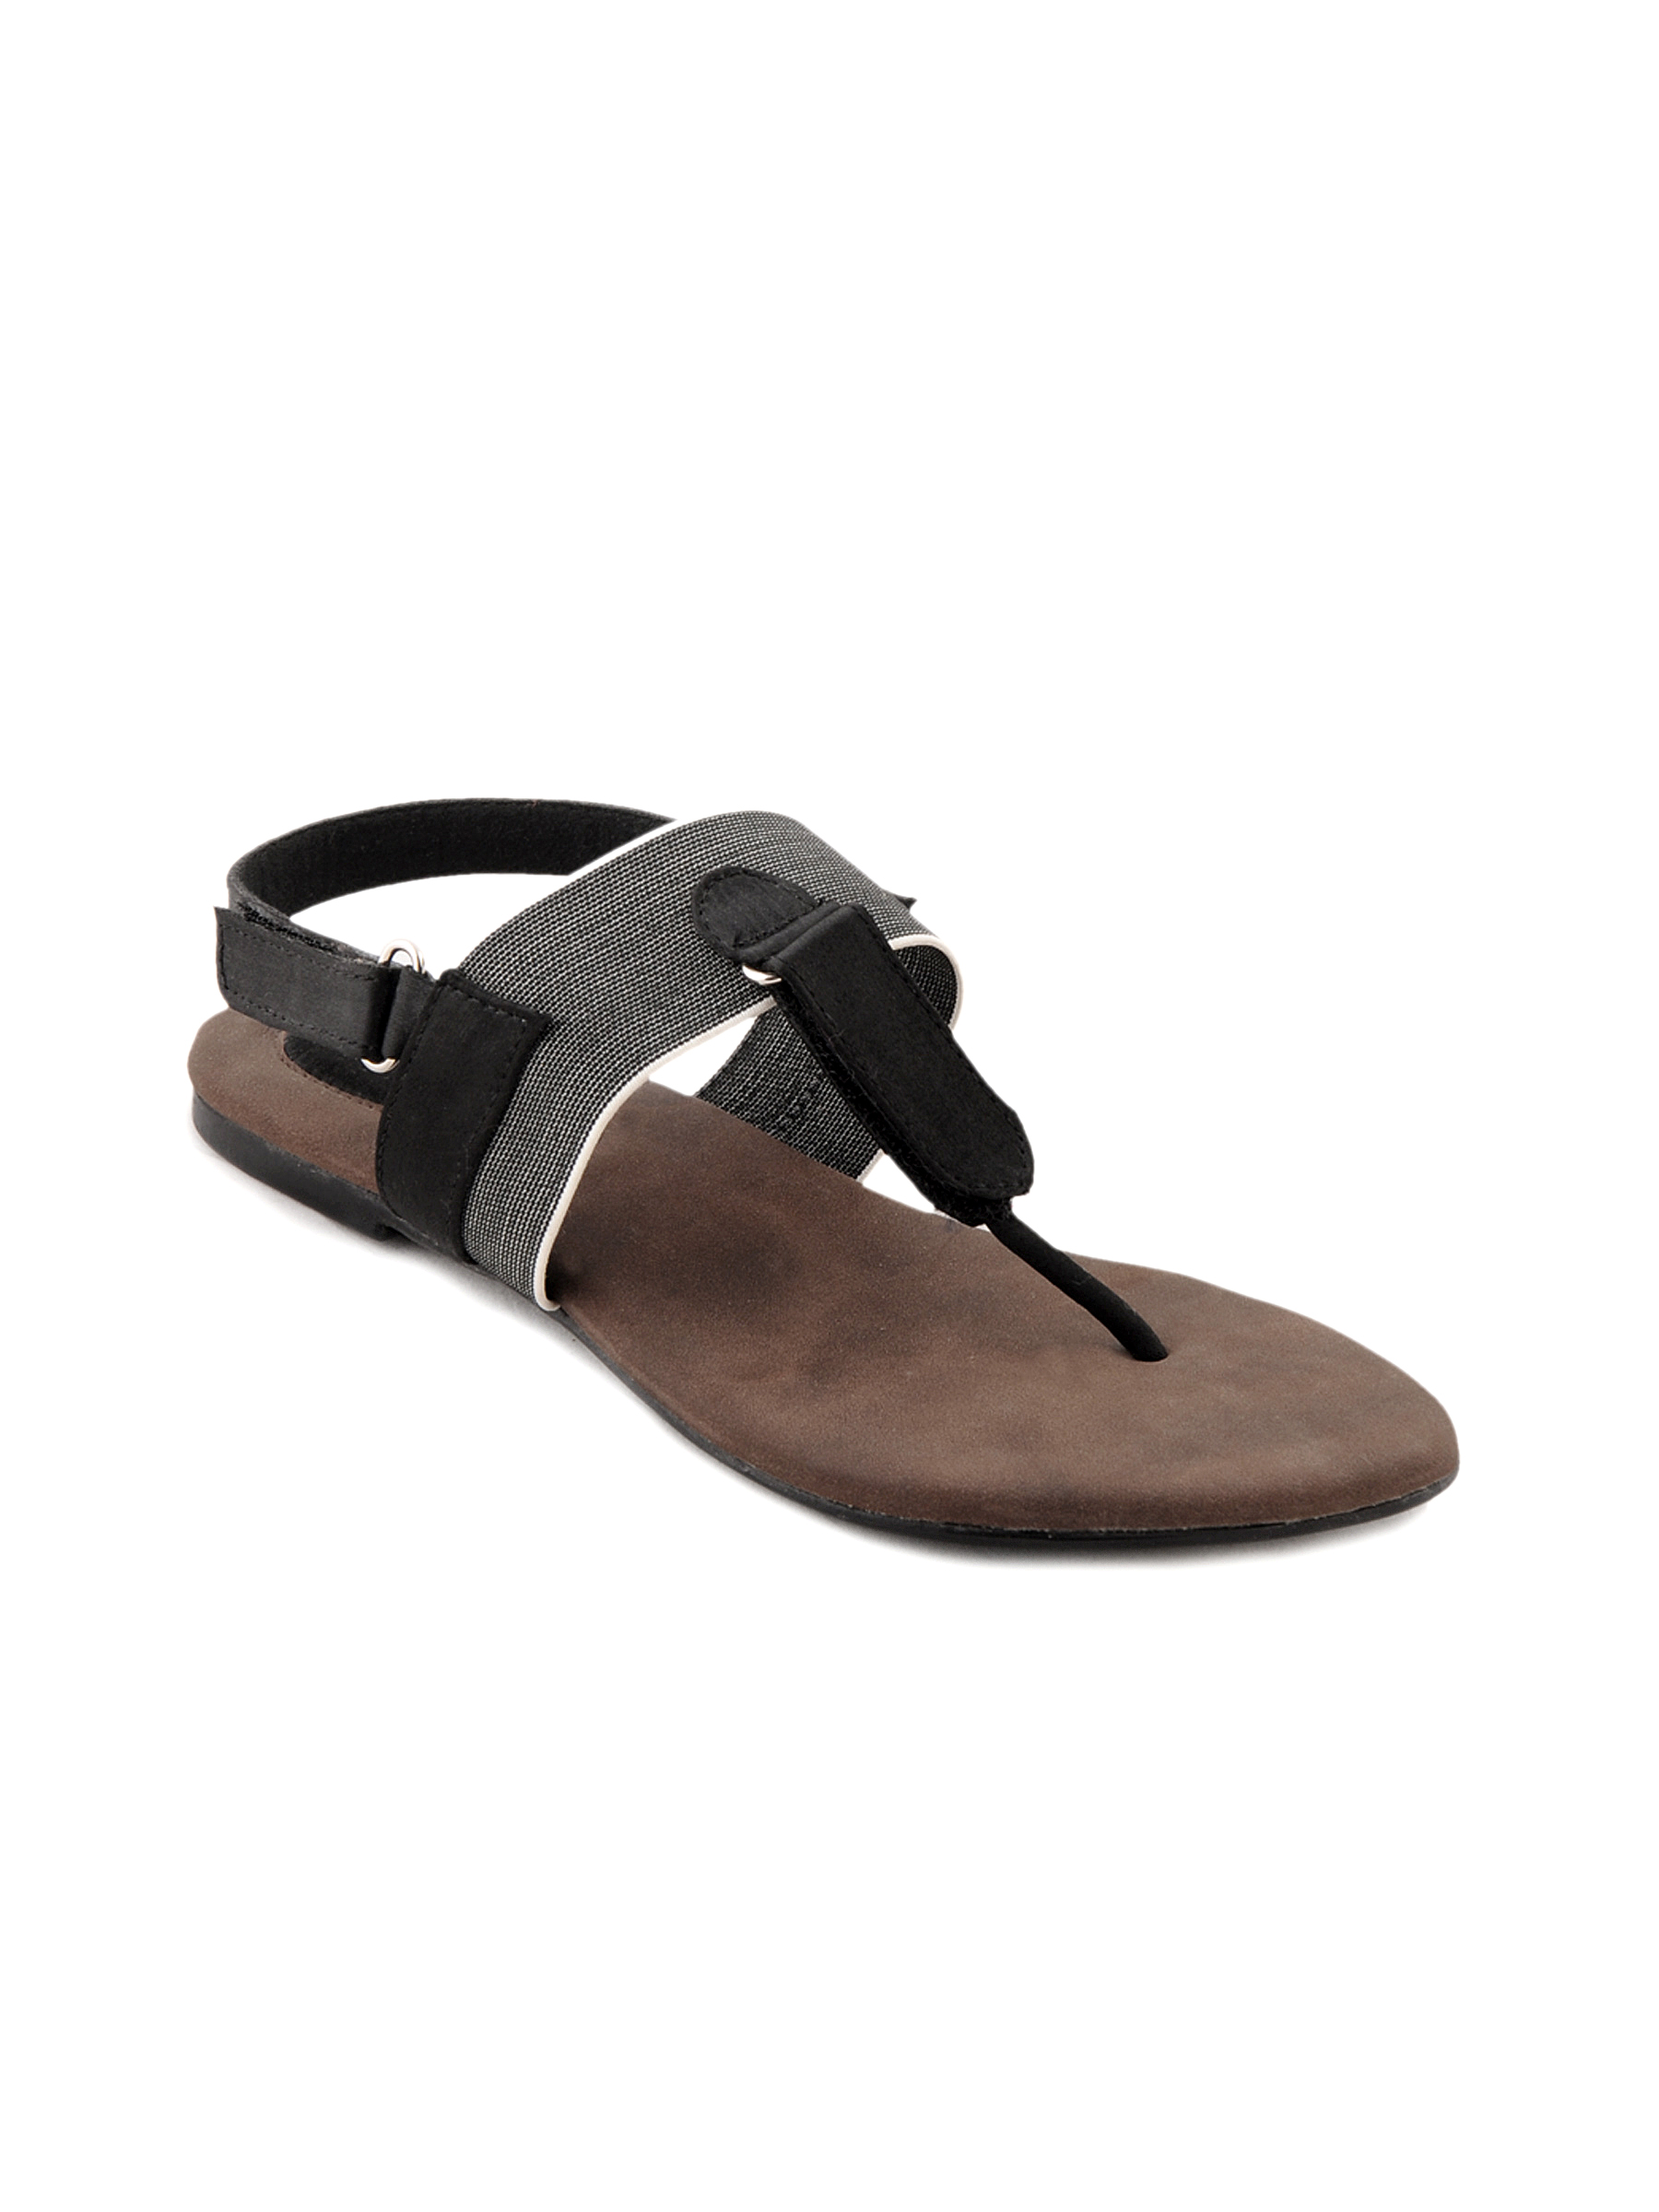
Inc 5 Women Casual Black Flats
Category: Footwear / Shoes / Heels
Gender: Women
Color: Black
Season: Winter 2012
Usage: Casual